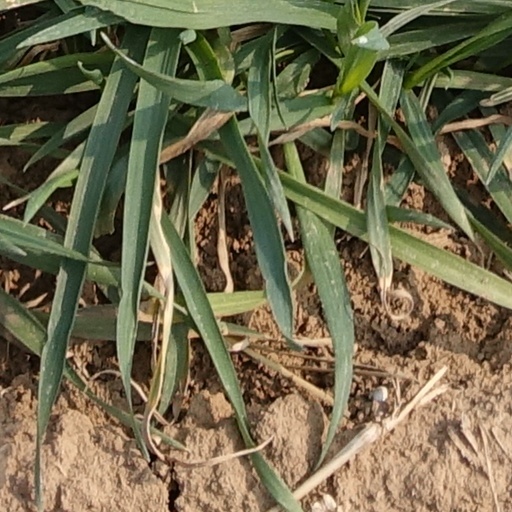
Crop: wheat